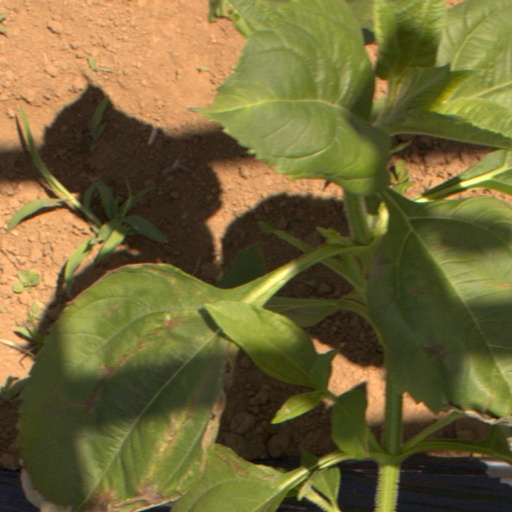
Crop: Jerusalem artichoke